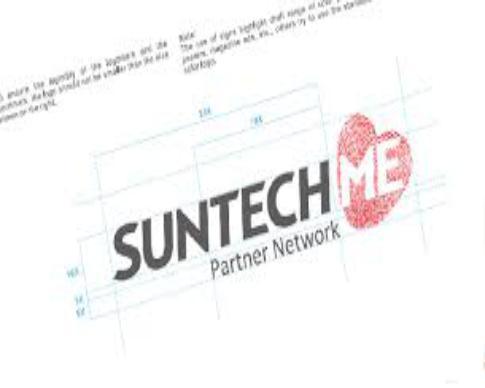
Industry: Necessities